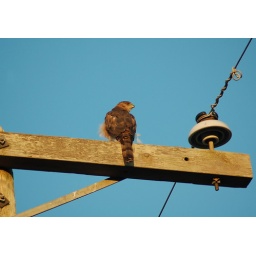
Sitting on a telephone pole overlooking the grasslands on the western edge of Boundary Bay Regional Park in Delta, BC.